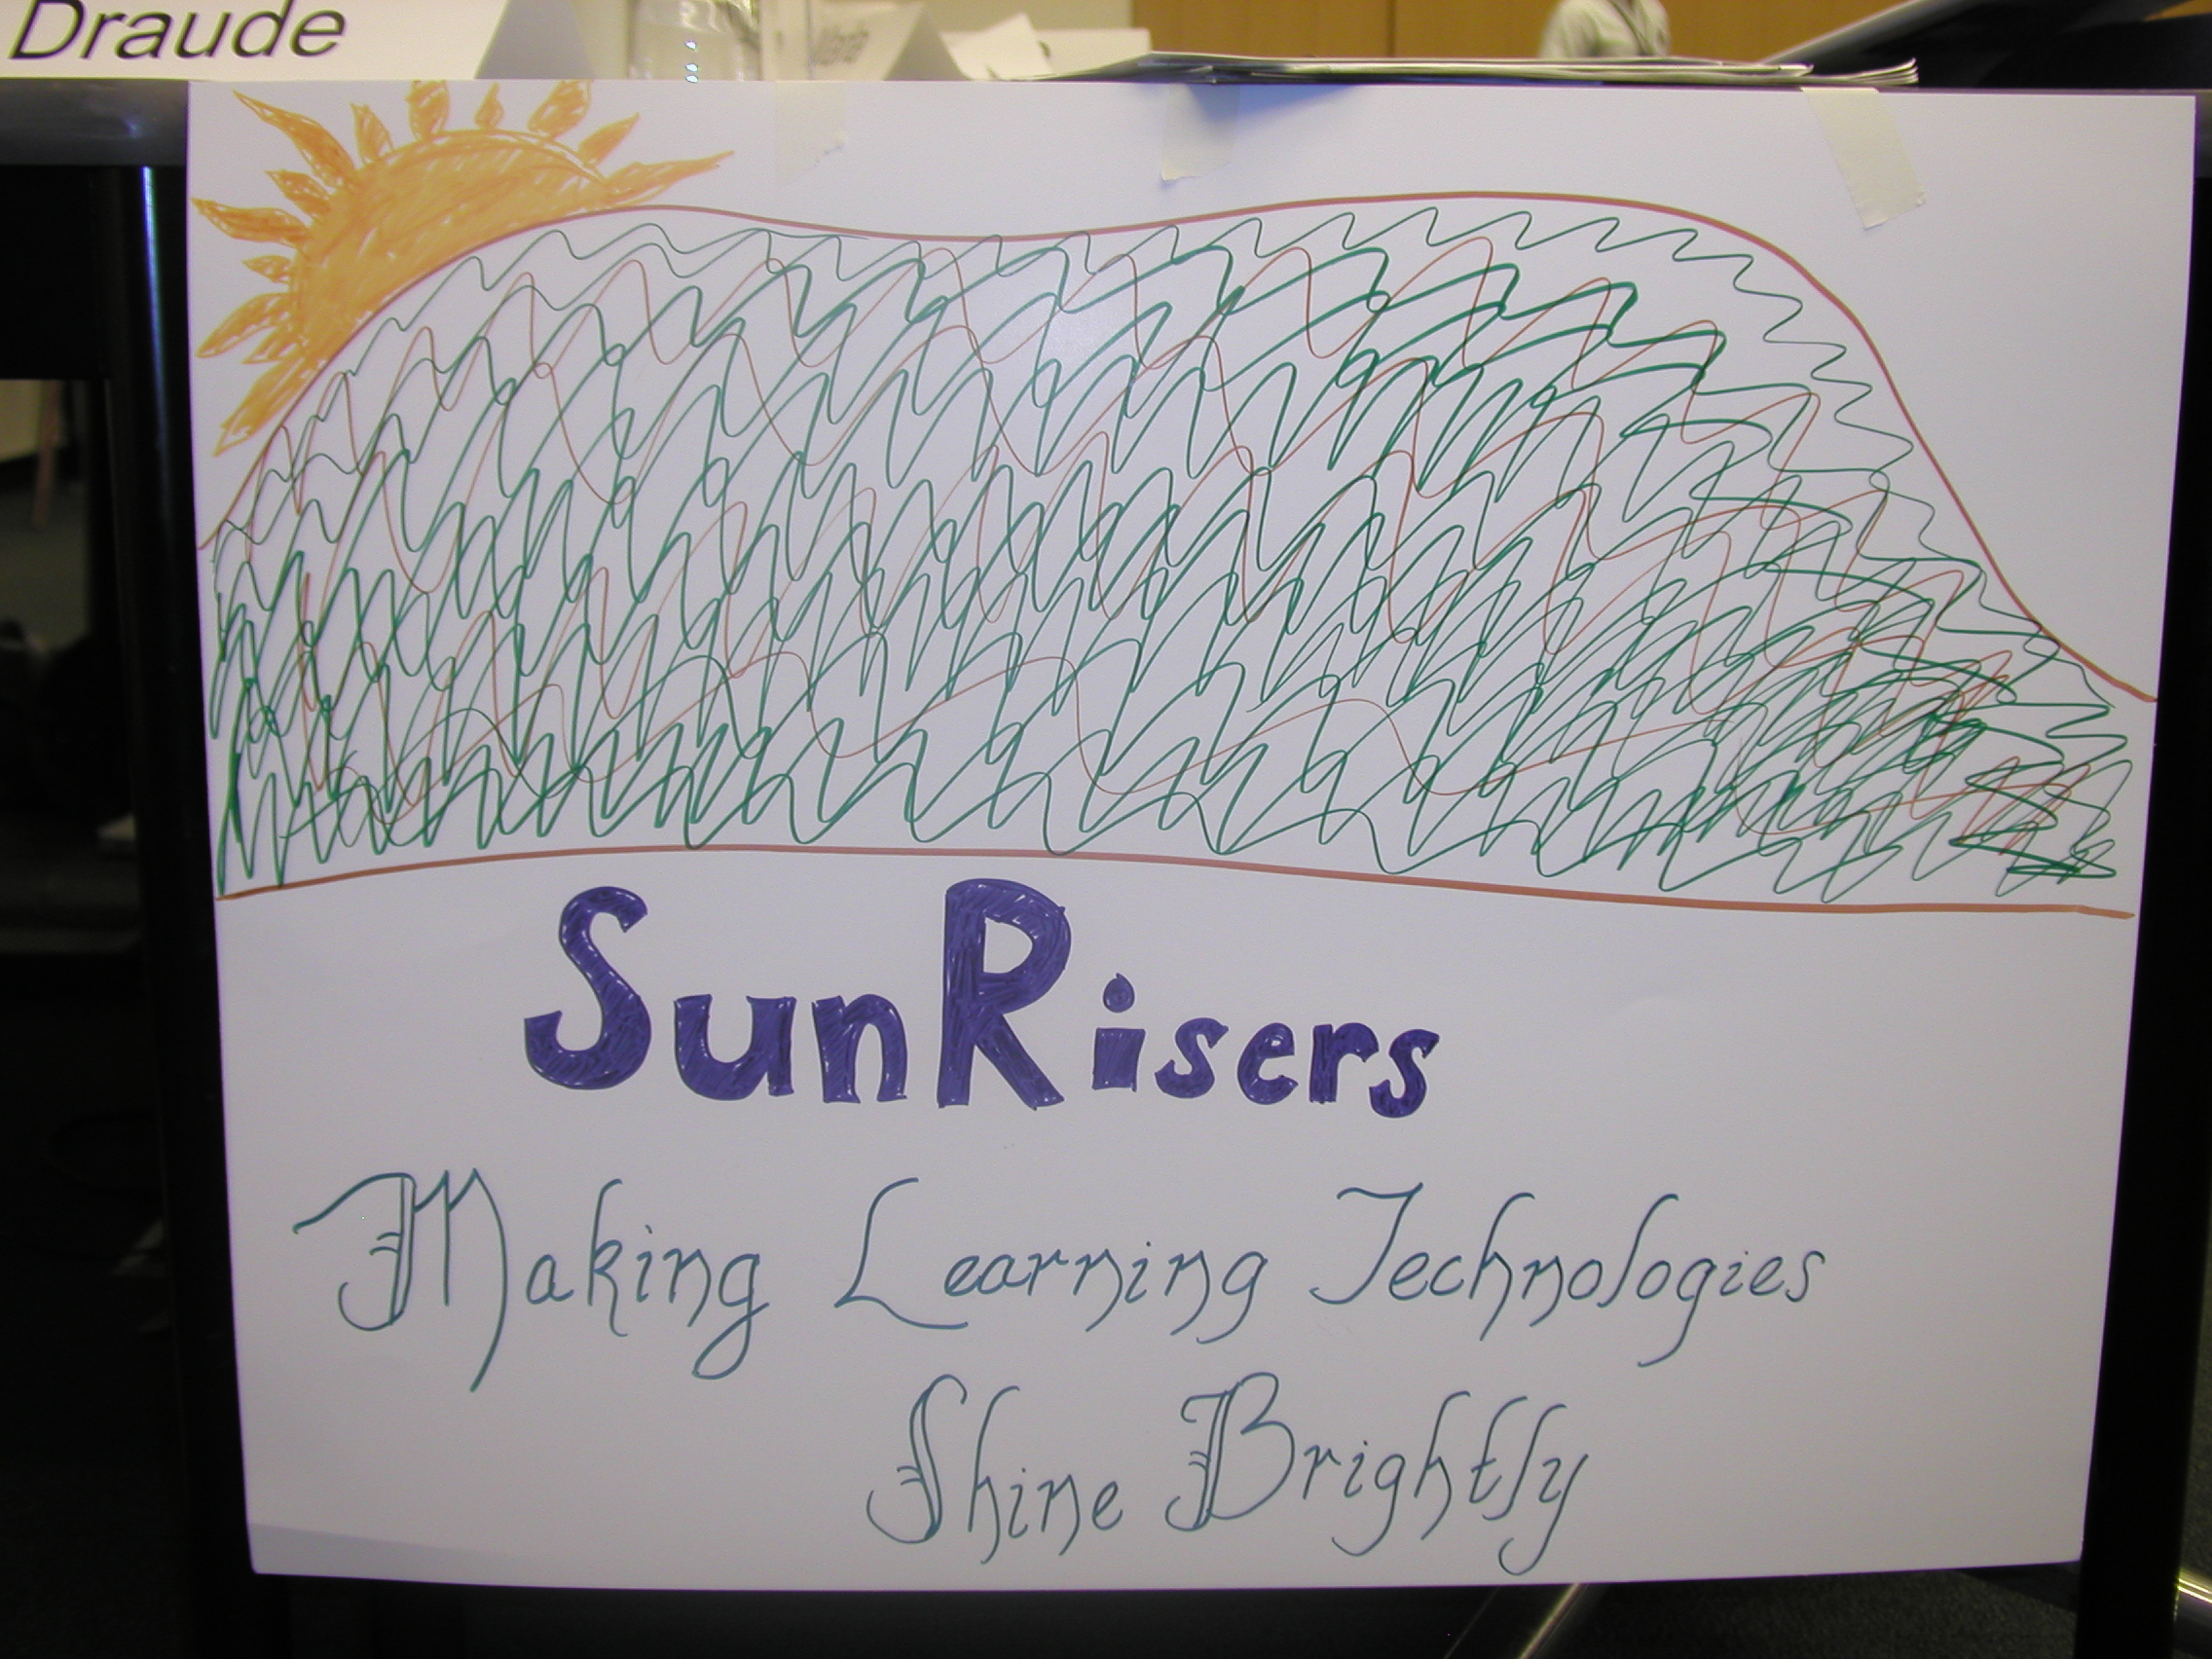
writing, art, design, text, handwriting, calligraphy, presentation, itl05